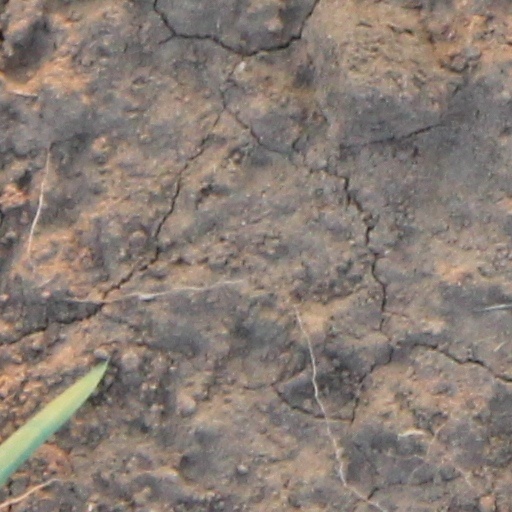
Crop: wheat